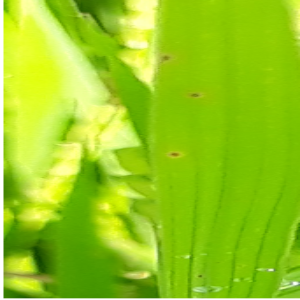
Disease: Brownspot